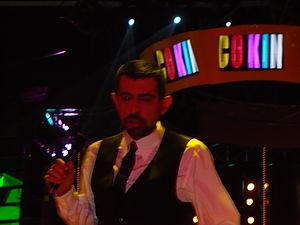
Okan Bayülgen, né le 23 mars 1964 à Istanbul, est un animateur de radio et de télévision, photographe, auteur, acteur et réalisateur de théâtre, de cinéma et de télévision.